Crail Ranch Buildings

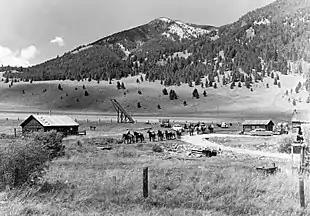
Pack train leaving Crail Ranch in about 1955 (Historic Crail Ranch archives)

In September 1914, Sallie Creek Crail died at age 50. In 1918, Frank's oldest son, Eugene went off to World War I. About this same time, Crail's daughter Lillian left Montana for nursing school in Chicago. She did not live on the ranch after that point. Augustus Franklin Crail died on his ranch in 1924. His son Emmett continued to operate the homestead as a working ranch through the 1920s, 1930s and 1940s . Finally, in 1950, after nearly 50 years on the ranch, Emmett Crail sold the property to a couple from California, Jack and Elaine Hume, who expanded the ranch to 1440 acres before selling the property to a cattleman named Sam Smeding in 1962.